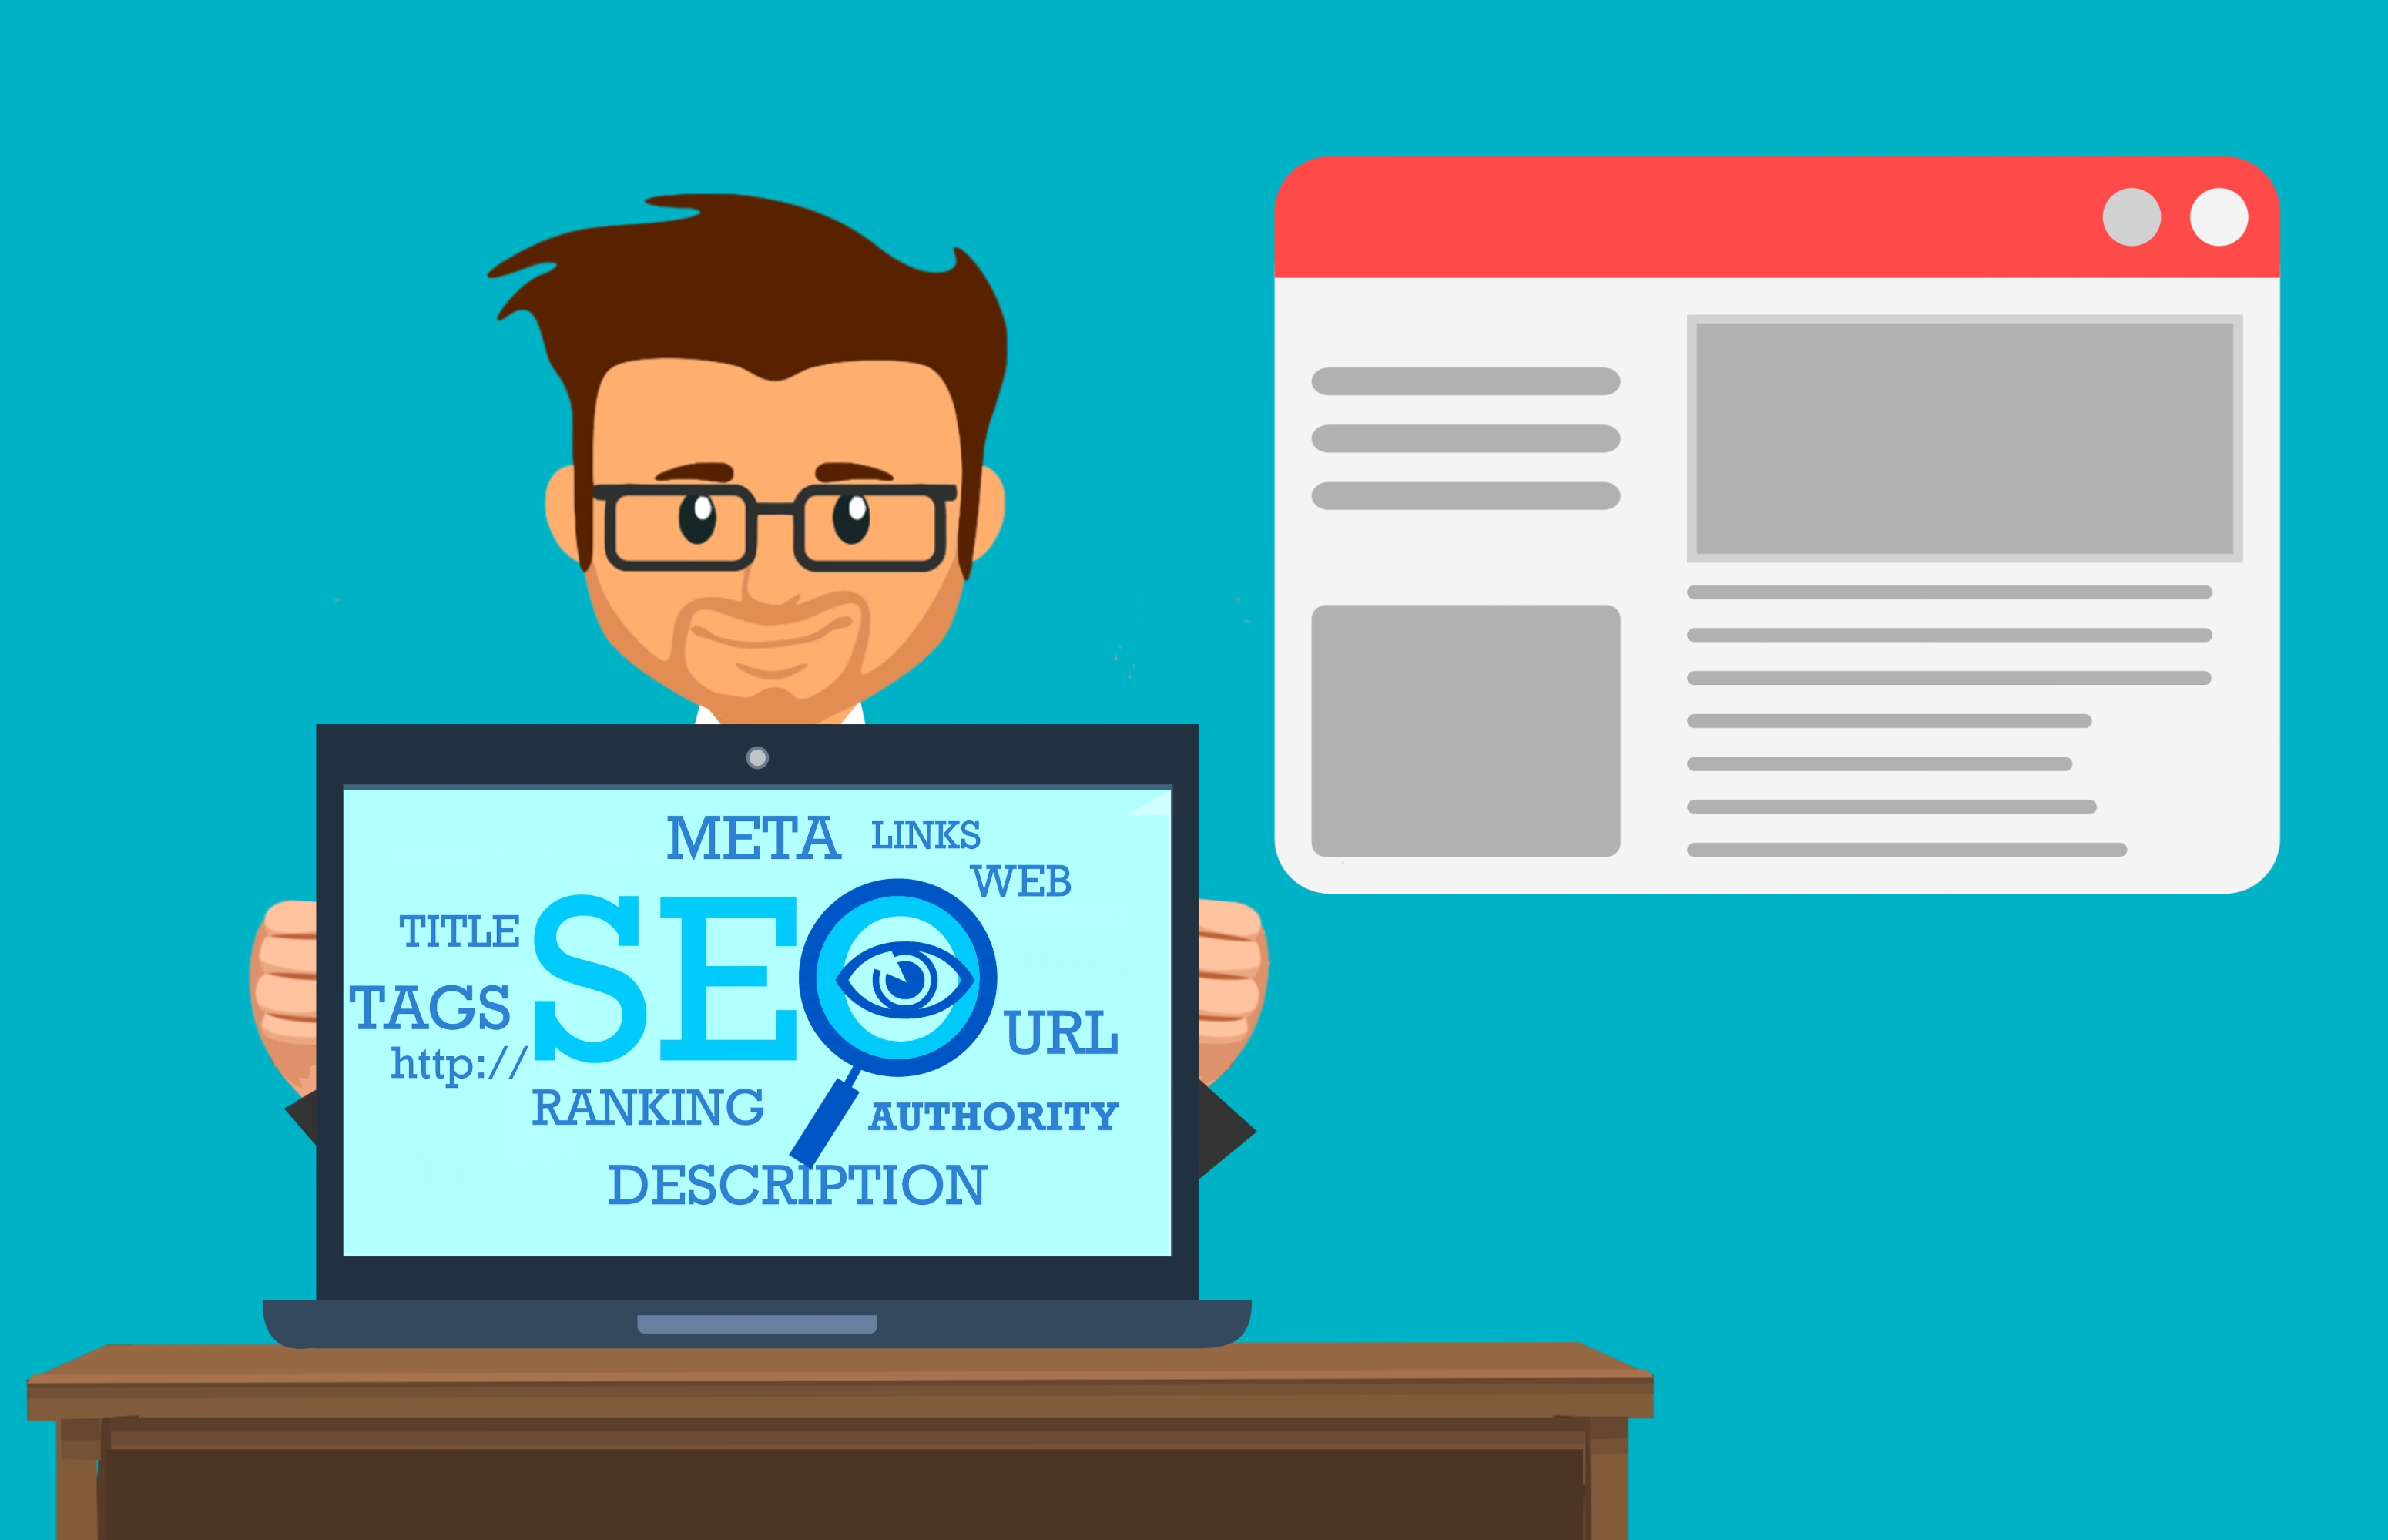
seo, specialist, strategy, business, marketing, analytic, internet, idea, analysis, research, design, banner, content, engine, expert, laptop, network, optimization, plan, rank, ranking, search, service, website, cartoon, illustration, technology, job, icon, graphic design